Jean Pictet

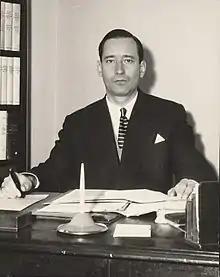
Jean Pictet in 1937

Jean Simon Pictet (2 September 1914, Geneva – 30 March 2002, Meyrin) was a Swiss citizen, jurist, legal practitioner working in international humanitarian law. First as a secretary-jurist, and then as a senior executive and Vice-President of the International Committee of the Red Cross (ICRC), Pictet was instrumental in drafting the 1949 Geneva Conventions for the protection of victims of war, their Commentaries, and negotiating the 1977 Additional Protocols (Protocol I and Protocol II). He also proposed the Red Cross Movement’s seven Fundamental Principles, which were adopted at Vienna in 1965: Humanity, Impartiality, Neutrality, Independence, Voluntary Service, Unity and Universality. In 1989, an international humanitarian law competition for students was founded and named after him.